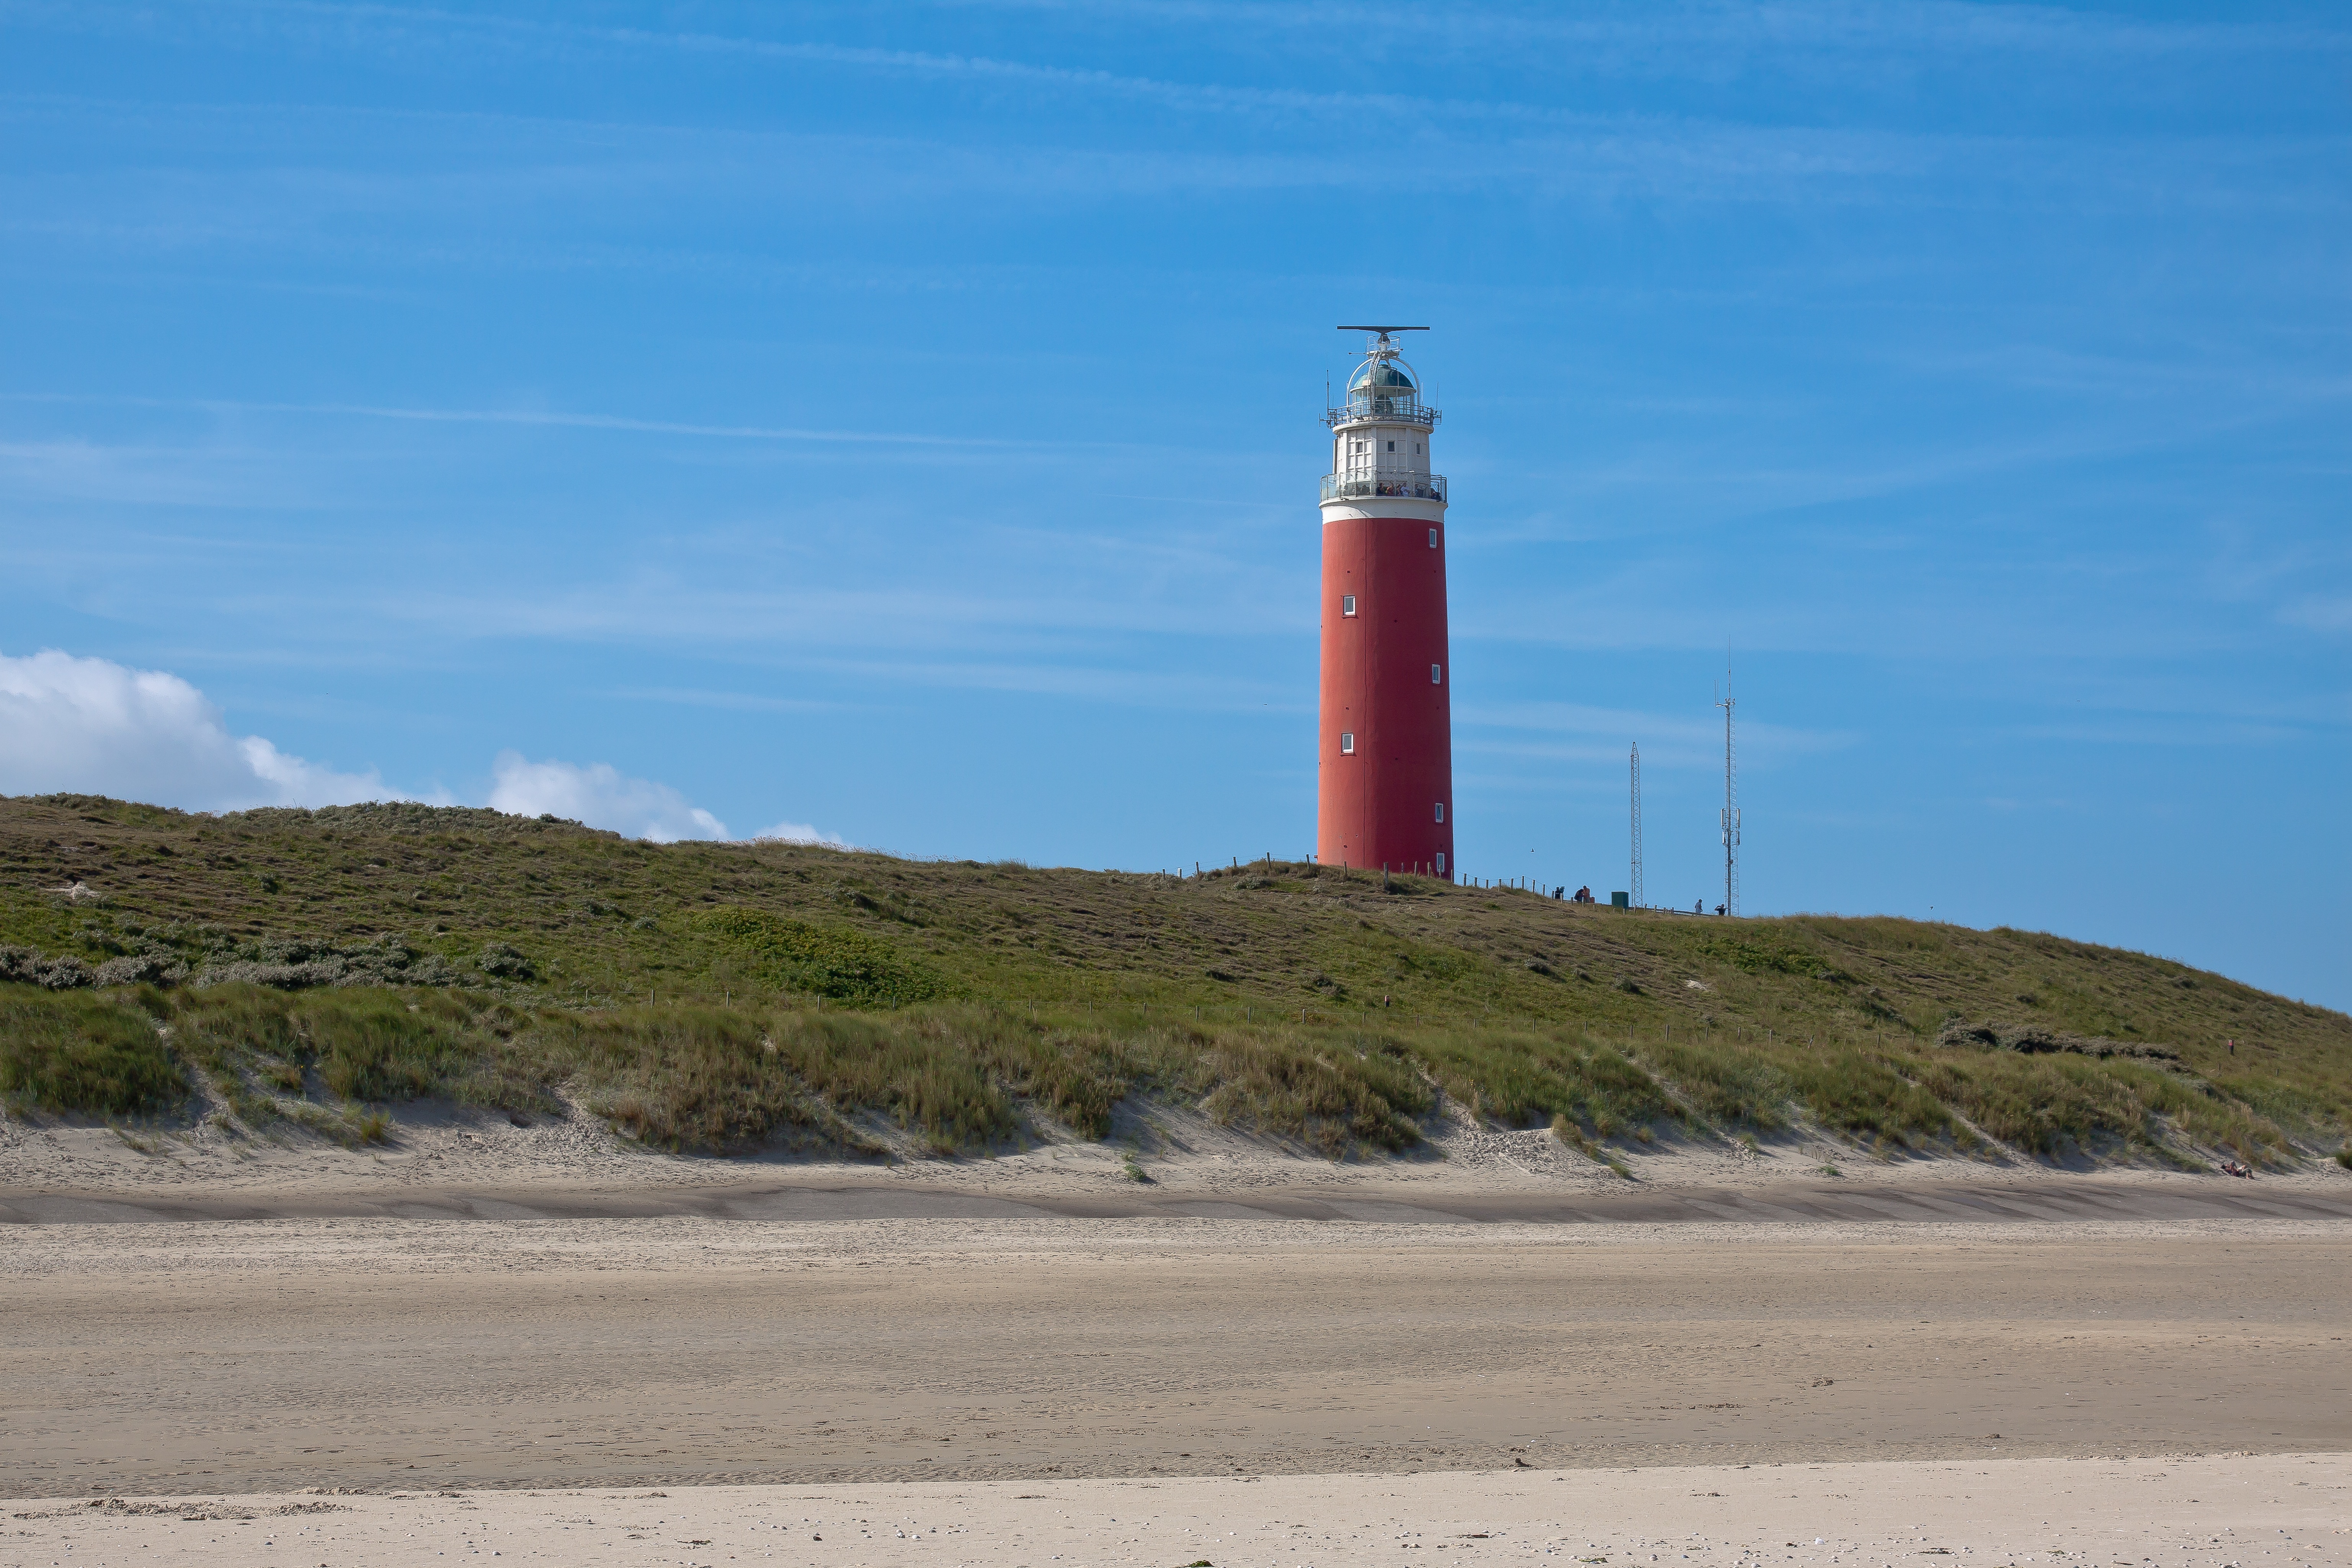
beach, sea, coast, water, nature, grass, sand, ocean, lighthouse, architecture, sky, sun, warm, shore, wind, summer, cove, tower, holiday, bay, beacon, dunes, netherlands, clouds, hope, north sea, cape, texel, atmospheric, seafaring, grasses, recovery, sand beach